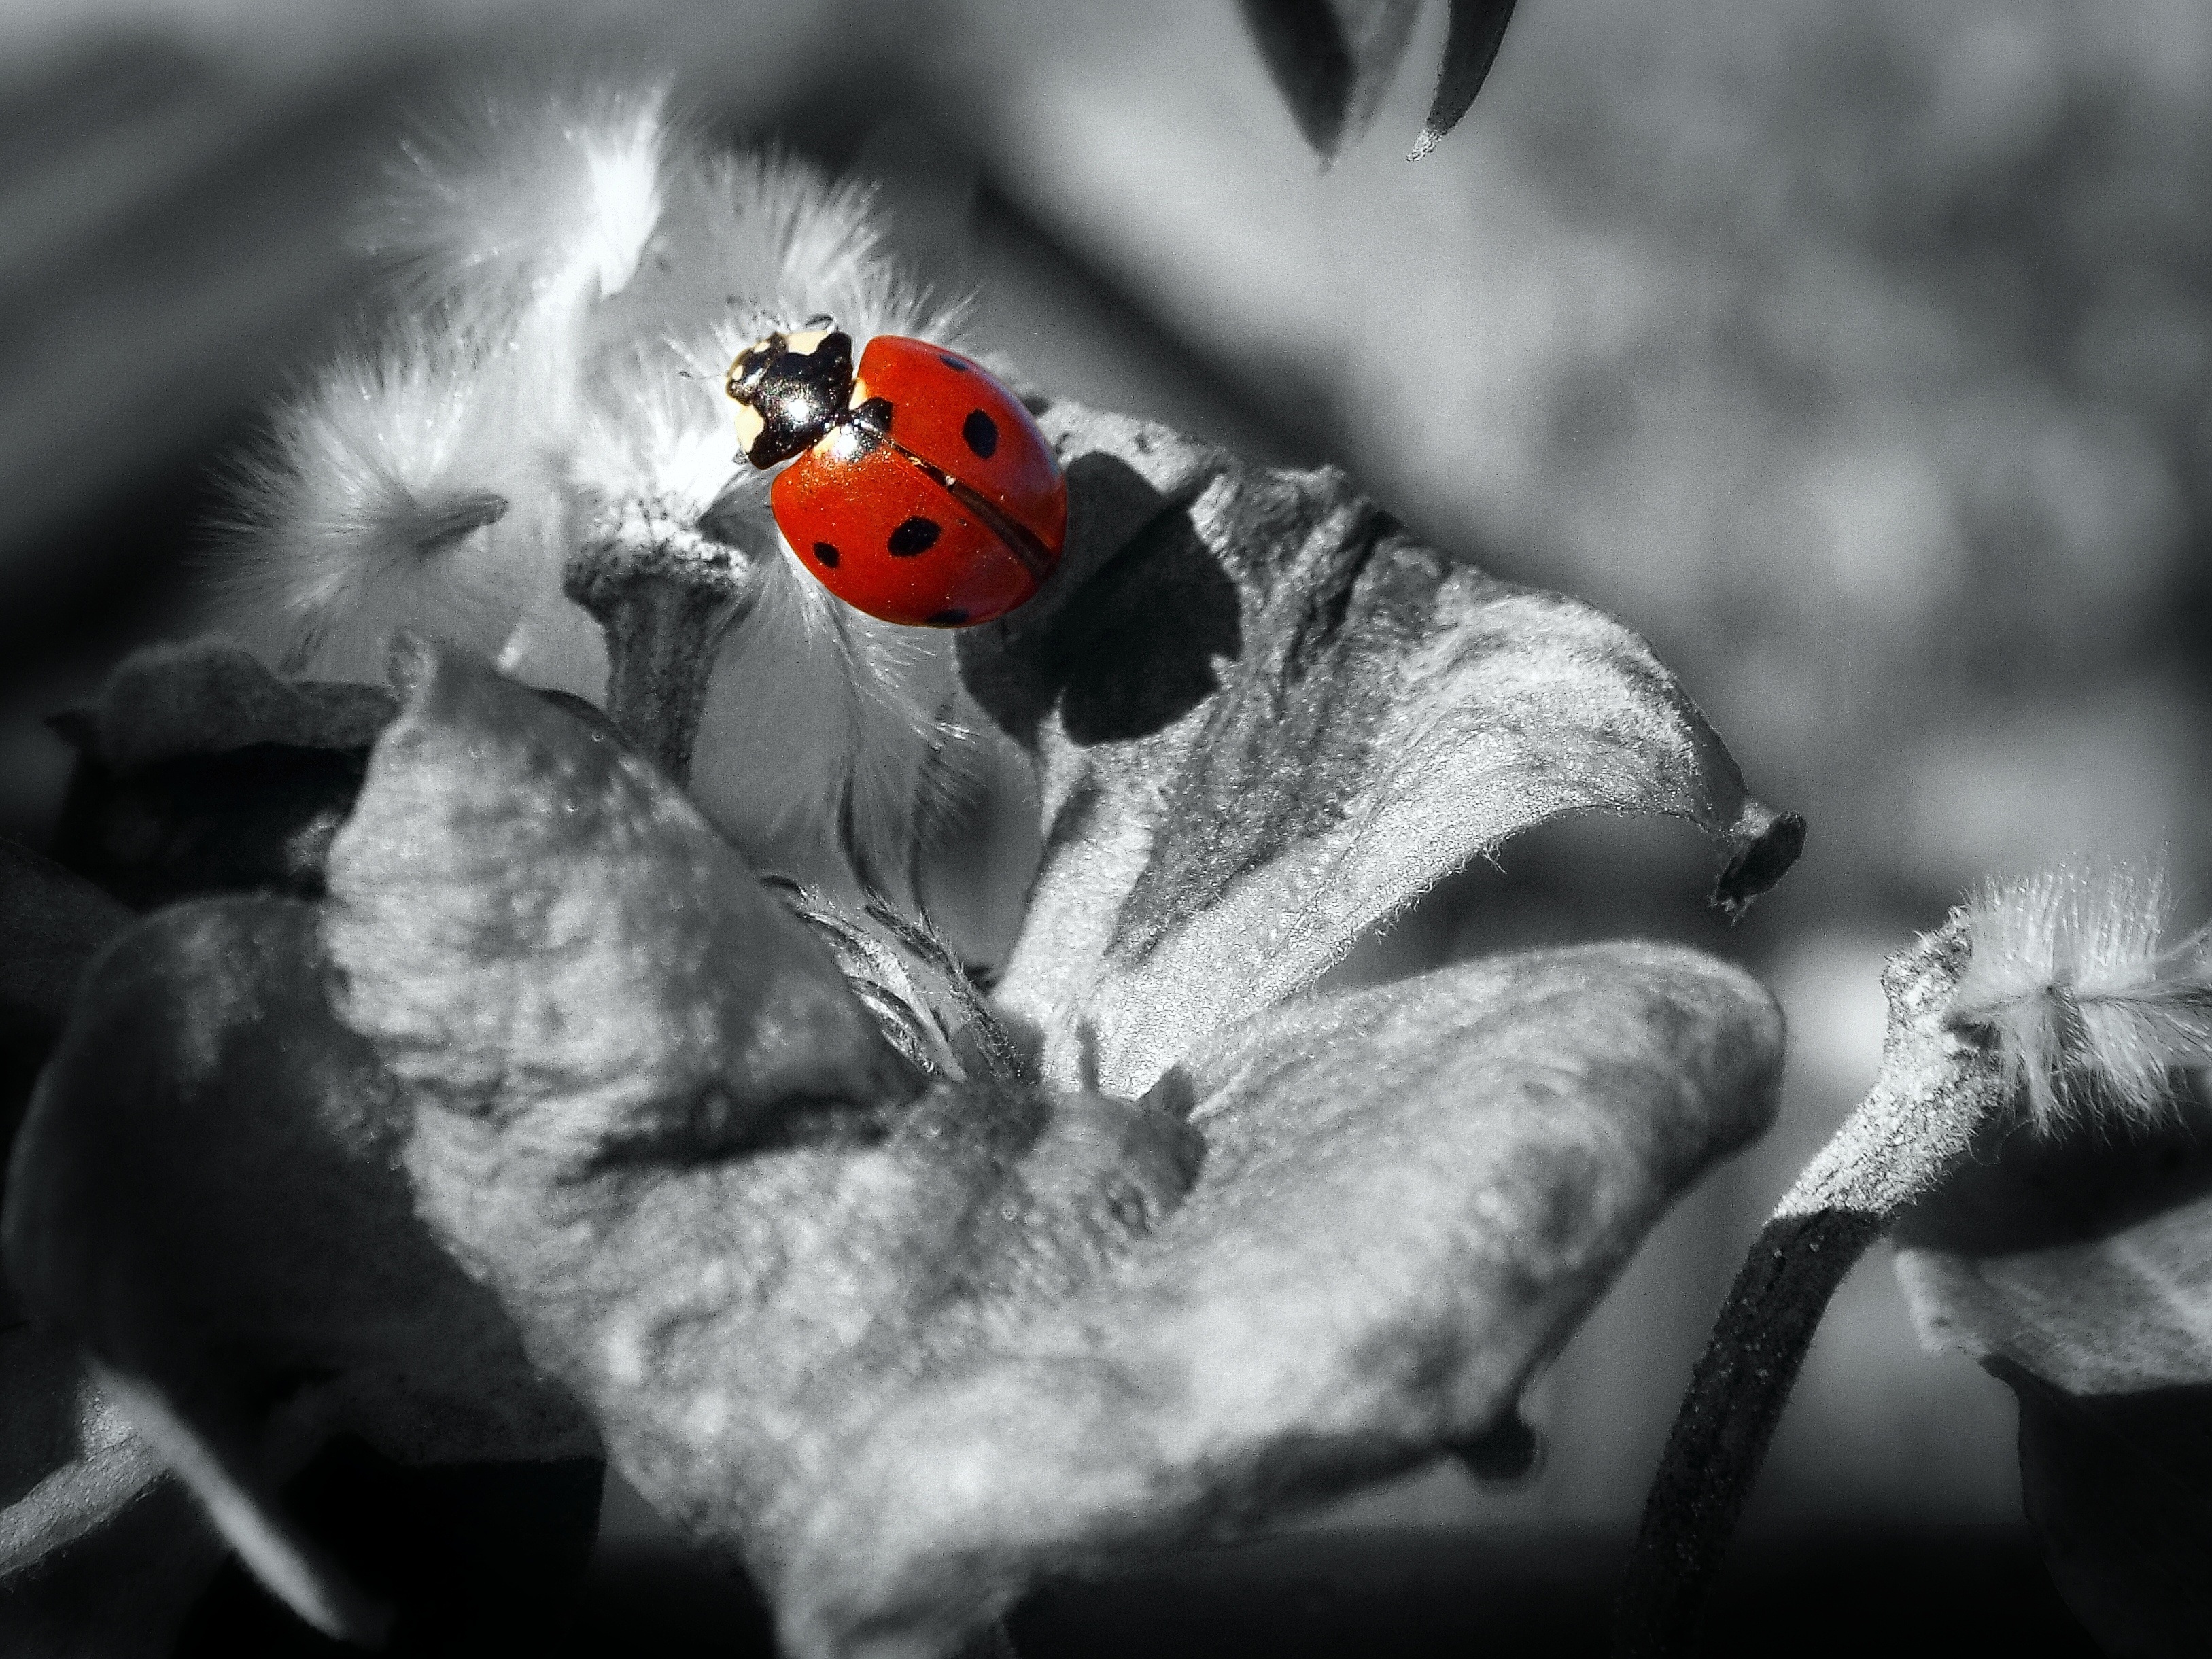
bird, black and white, white, photography, flower, red, insect, ladybug, darkness, black, monochrome, ladybird, close up, background, eye, wallpaper, tender, macro photography, monochrome photography, perching bird